Taranis

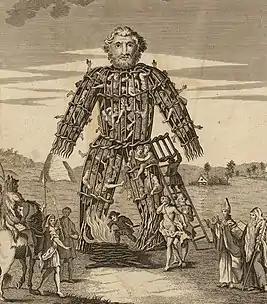
An imaginative 18th-century illustration of the wicker man

Taranis (sometimes Taranus or Tanarus) is a Celtic thunder god attested in literary and epigraphic sources.